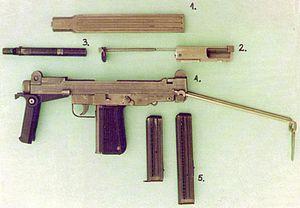
Le Fabryka Broni Radom PM-84 GLAUBERYT est le successeur du PM Wz 63. Dérivé de ce dernier, c'est l'actuel pistolet mitrailleur réglementaire de l'Armée polonaise.